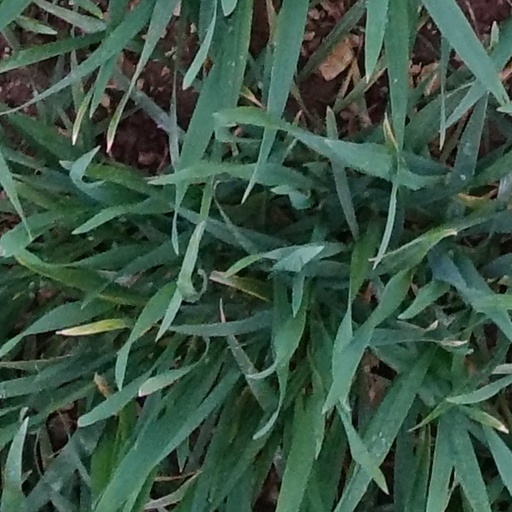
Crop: wheat